Spanish cloak

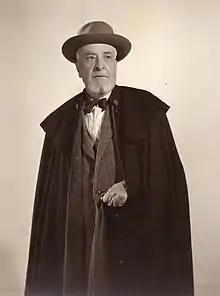
A man wearing a Spanish cloak in the 1950s

A Spanish cloak is a garment typically worn in the Spanish-speaking world, and dates back to the late nineteenth century. It was the garment of priests and traditional Christians. It is called "Spanish" or even "Pañosa," being made of cloth, wide flight and with bands of velvet lining revealing colour at the front edges.